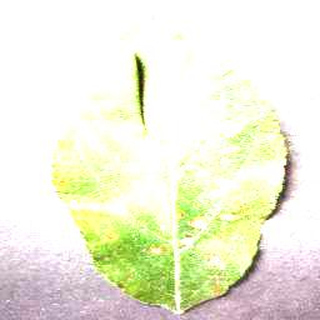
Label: apple_cedar_apple_rust